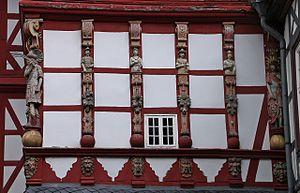
Le château de Herzberg est un château situé à Herzberg am Harz, dans l'arrondissement d'Osterode am Harz, en Basse-Saxe. Aujourd'hui composé de quatre ailes, le château est à l'origine, au XIᵉ siècle, un château fort.